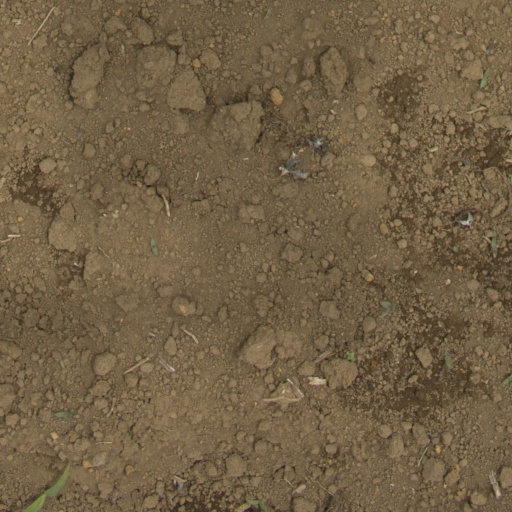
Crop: Jerusalem artichoke